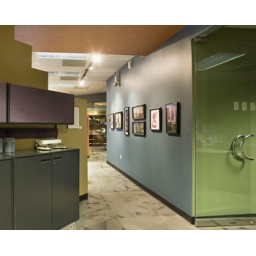
The west wall in the office area, looking south